Halberstadt

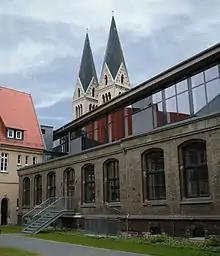
Department of Public Management of the Harz University of Applied Studies

Halberstadt's Jewish community is mentioned in records from the 13th century and the town had a synagogue in 1464. In the early 18th century, Halberstadt had one of the largest Jewish communities in central Europe and was known as a center of theology and learning after Berend Lehmann (1661–1730) founded a beth midrash there in 1703. The building, called the"Klaus", included a library and living quarters for scholars to study the Talmud. Lehmann also financed an impressive Baroque synagogue that was completed in 1712.